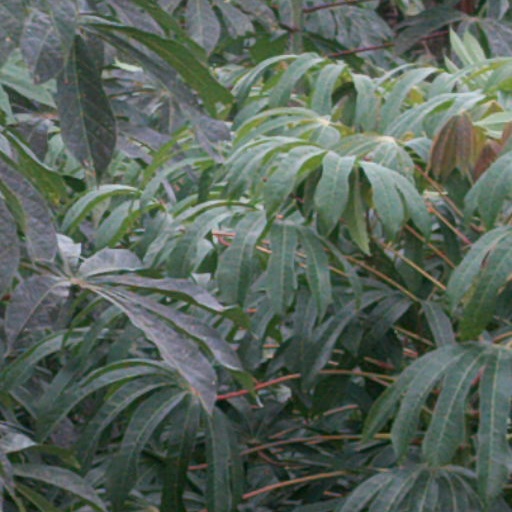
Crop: cassava